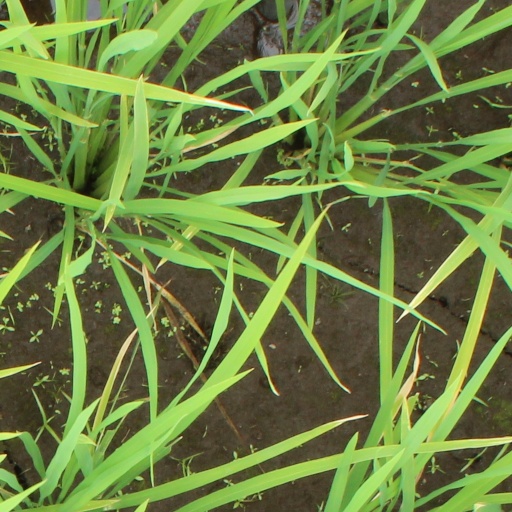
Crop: rice